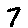
Label: 7